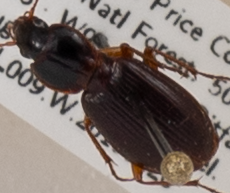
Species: Synuchus impunctatus
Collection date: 2019-08-20
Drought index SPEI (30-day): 0.512
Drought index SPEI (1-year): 2.09
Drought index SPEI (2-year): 1.13